Georgy Bogdanovich Yakulov

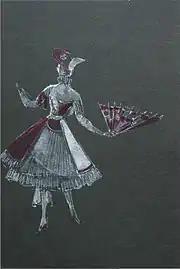
G. Yakulov. Girl with a fan. Sketch of a female costume for an unidentified performance. Theater Museum. Bakhrushina

1923: "The Jewish Widow" by G. Kaiser (Theater B. Korsh, staged by V. Mchedelov and V. Sakhnovsky); "Rienzi", Wagner's opera ("Zimin's Free Opera", staged by I. Prostorov); "The Eternal Jew" by D. Pinsky after Eugene Sue ("Habima" theater, production by Mchedelov); "Carmen", ballet by E. Esposito (ballet troupe V. Krieger and M. Mordkin, production by M. Mordkin - not completed).